Red Fort Archaeological Museum

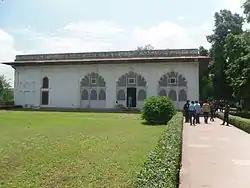
The Red Fort Archaeology Museum is currently housed in the "Mumtaz Mahal"

The Red Fort Archaeological Museum is currently located in the "Mumtaz Mahal" of the Red Fort in Delhi, northern India. The museum contains paintings, artifacts, calligraphy, fabrics and other objects dating from the Mughal era.